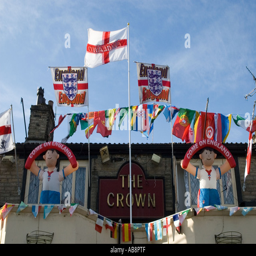
flags , banners and colours of the other competing nations in the football world cup , on display outside